Auto-da-fé

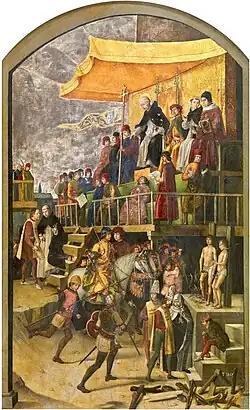
Saint Dominic anachronistically presiding over an "auto de fe", by Pedro Berruguete (around 1495)

An auto-da-fé (from Portuguese or Spanish (meaning 'act of faith') was a ritualized or public penance carried out between the 15th and 19th centuries in condemnation of heretics, apostates, and especially Jews and Muslims. It was imposed by the Spanish, Portuguese, or Mexican Inquisition as punishment and enforced by civil authorities. Its most extreme form was death by burning.